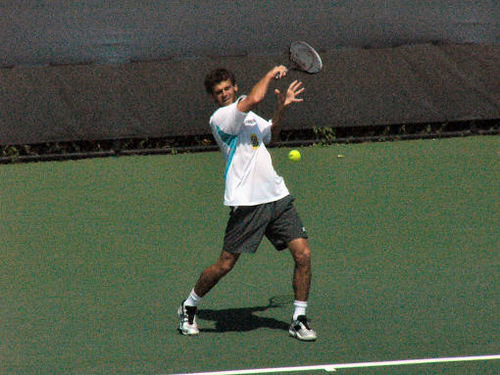
một người đàn ông đang vung vợt để đánh quả bóng tennis